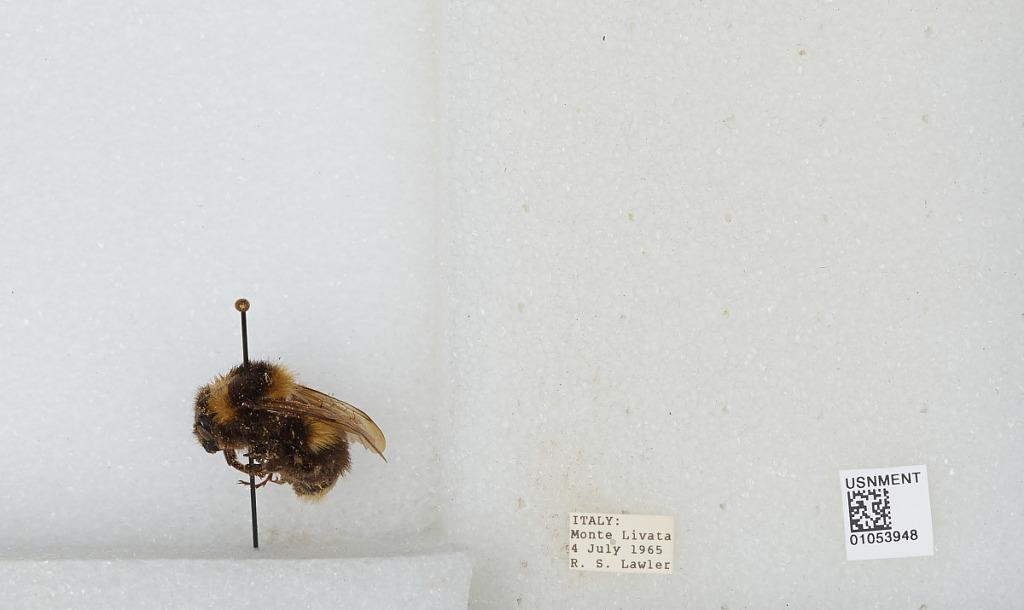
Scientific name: Bombus sp.
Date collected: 1965-7-4
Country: Italy
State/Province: Latium
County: Rome
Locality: Monte Livata